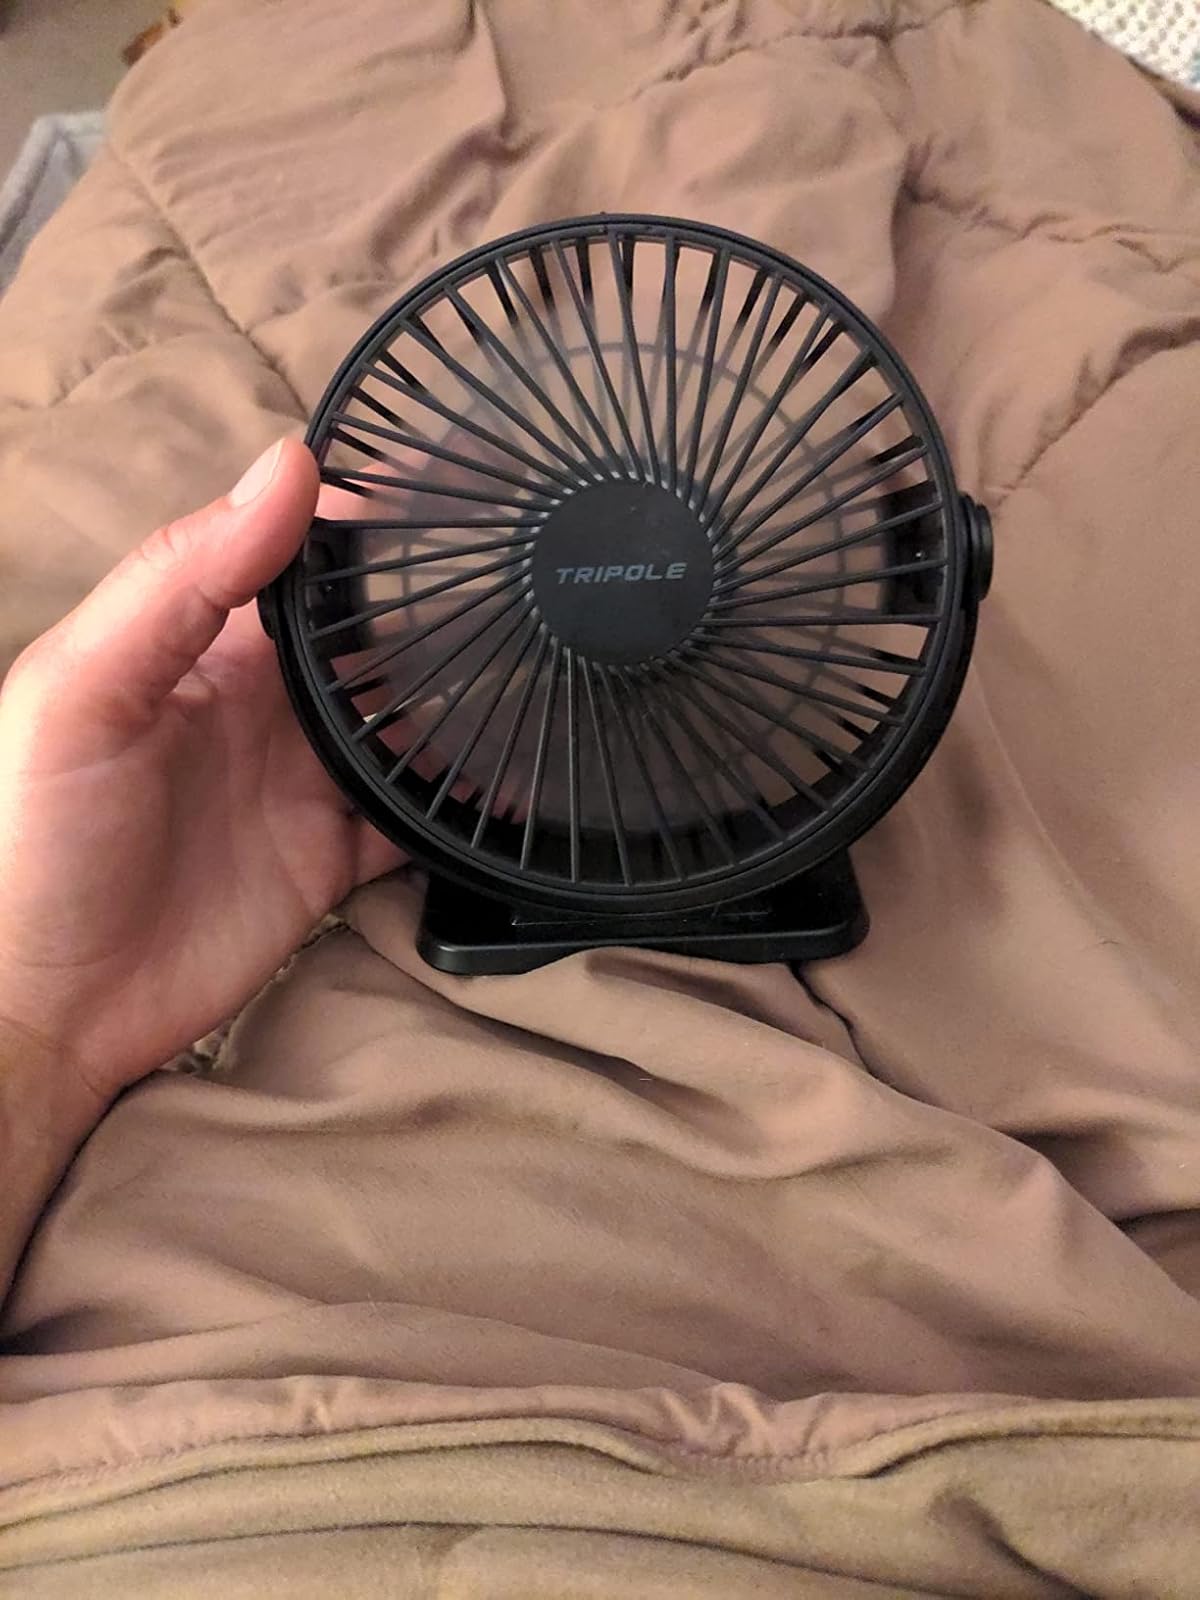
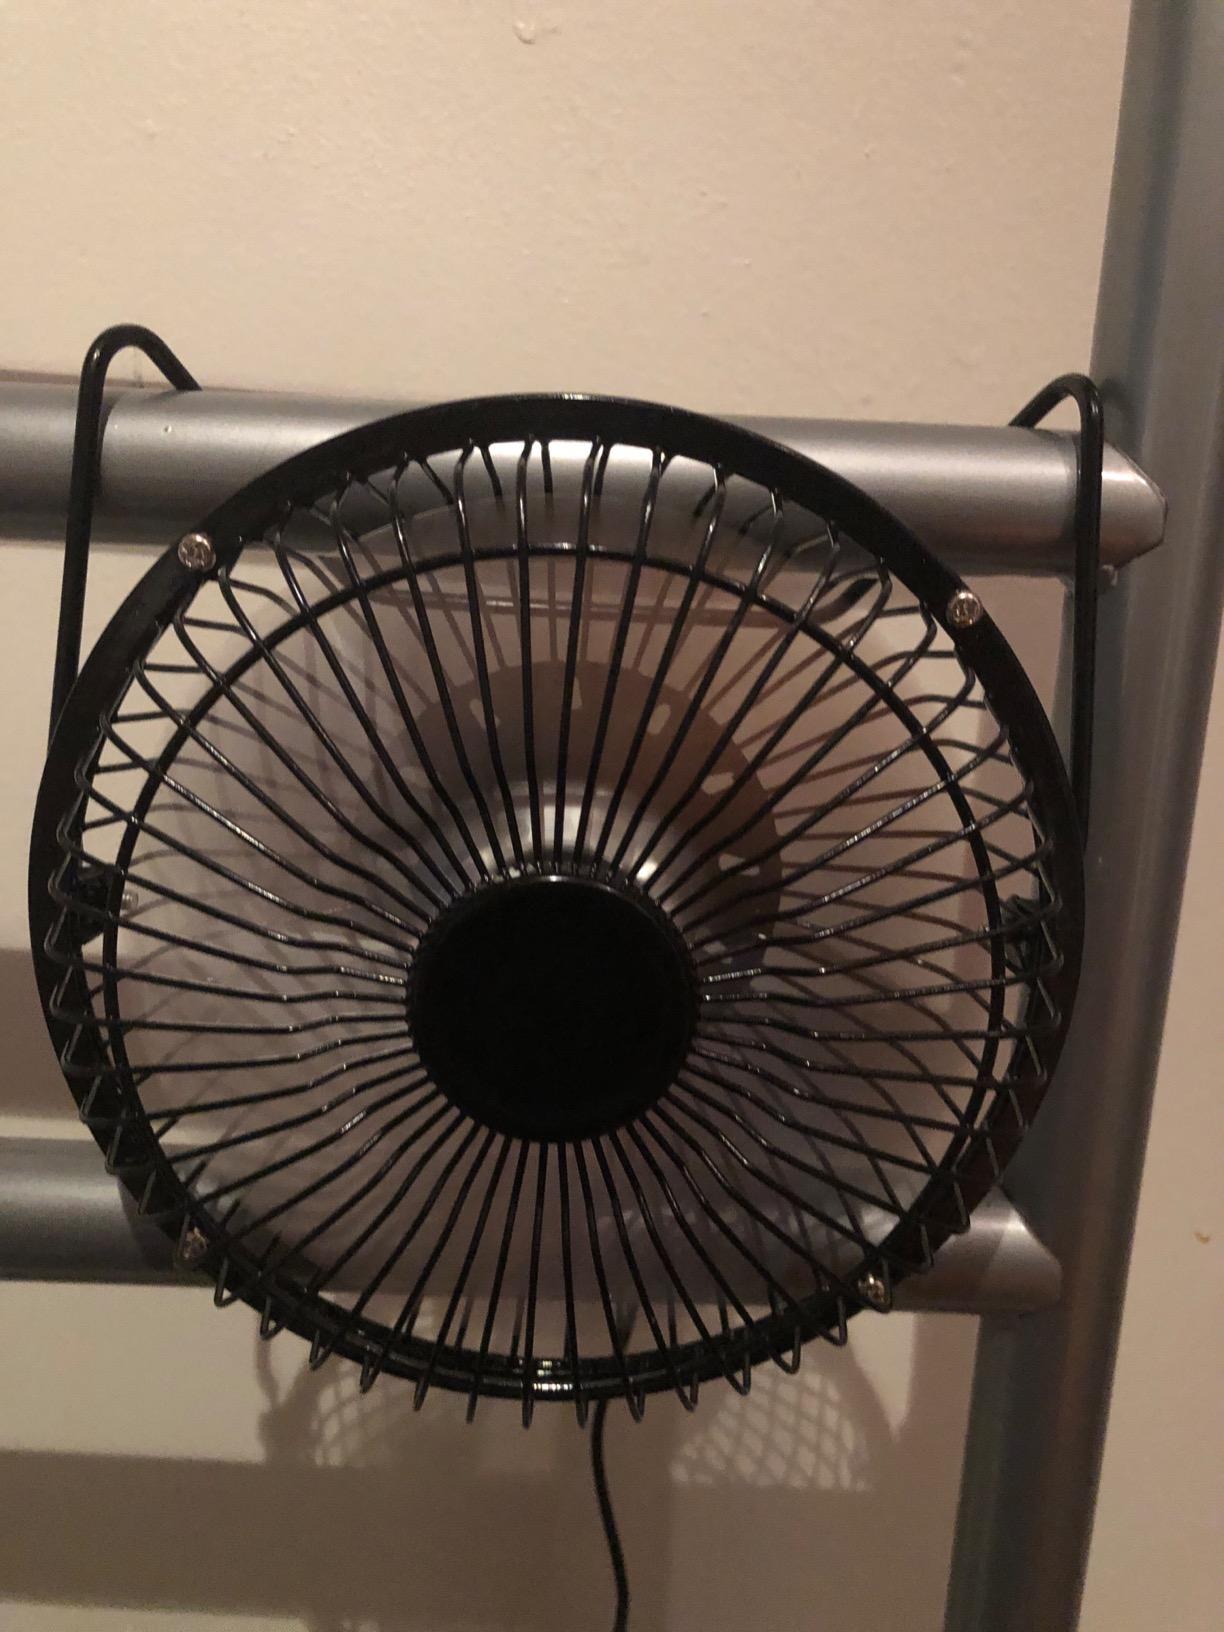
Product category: fan
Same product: no